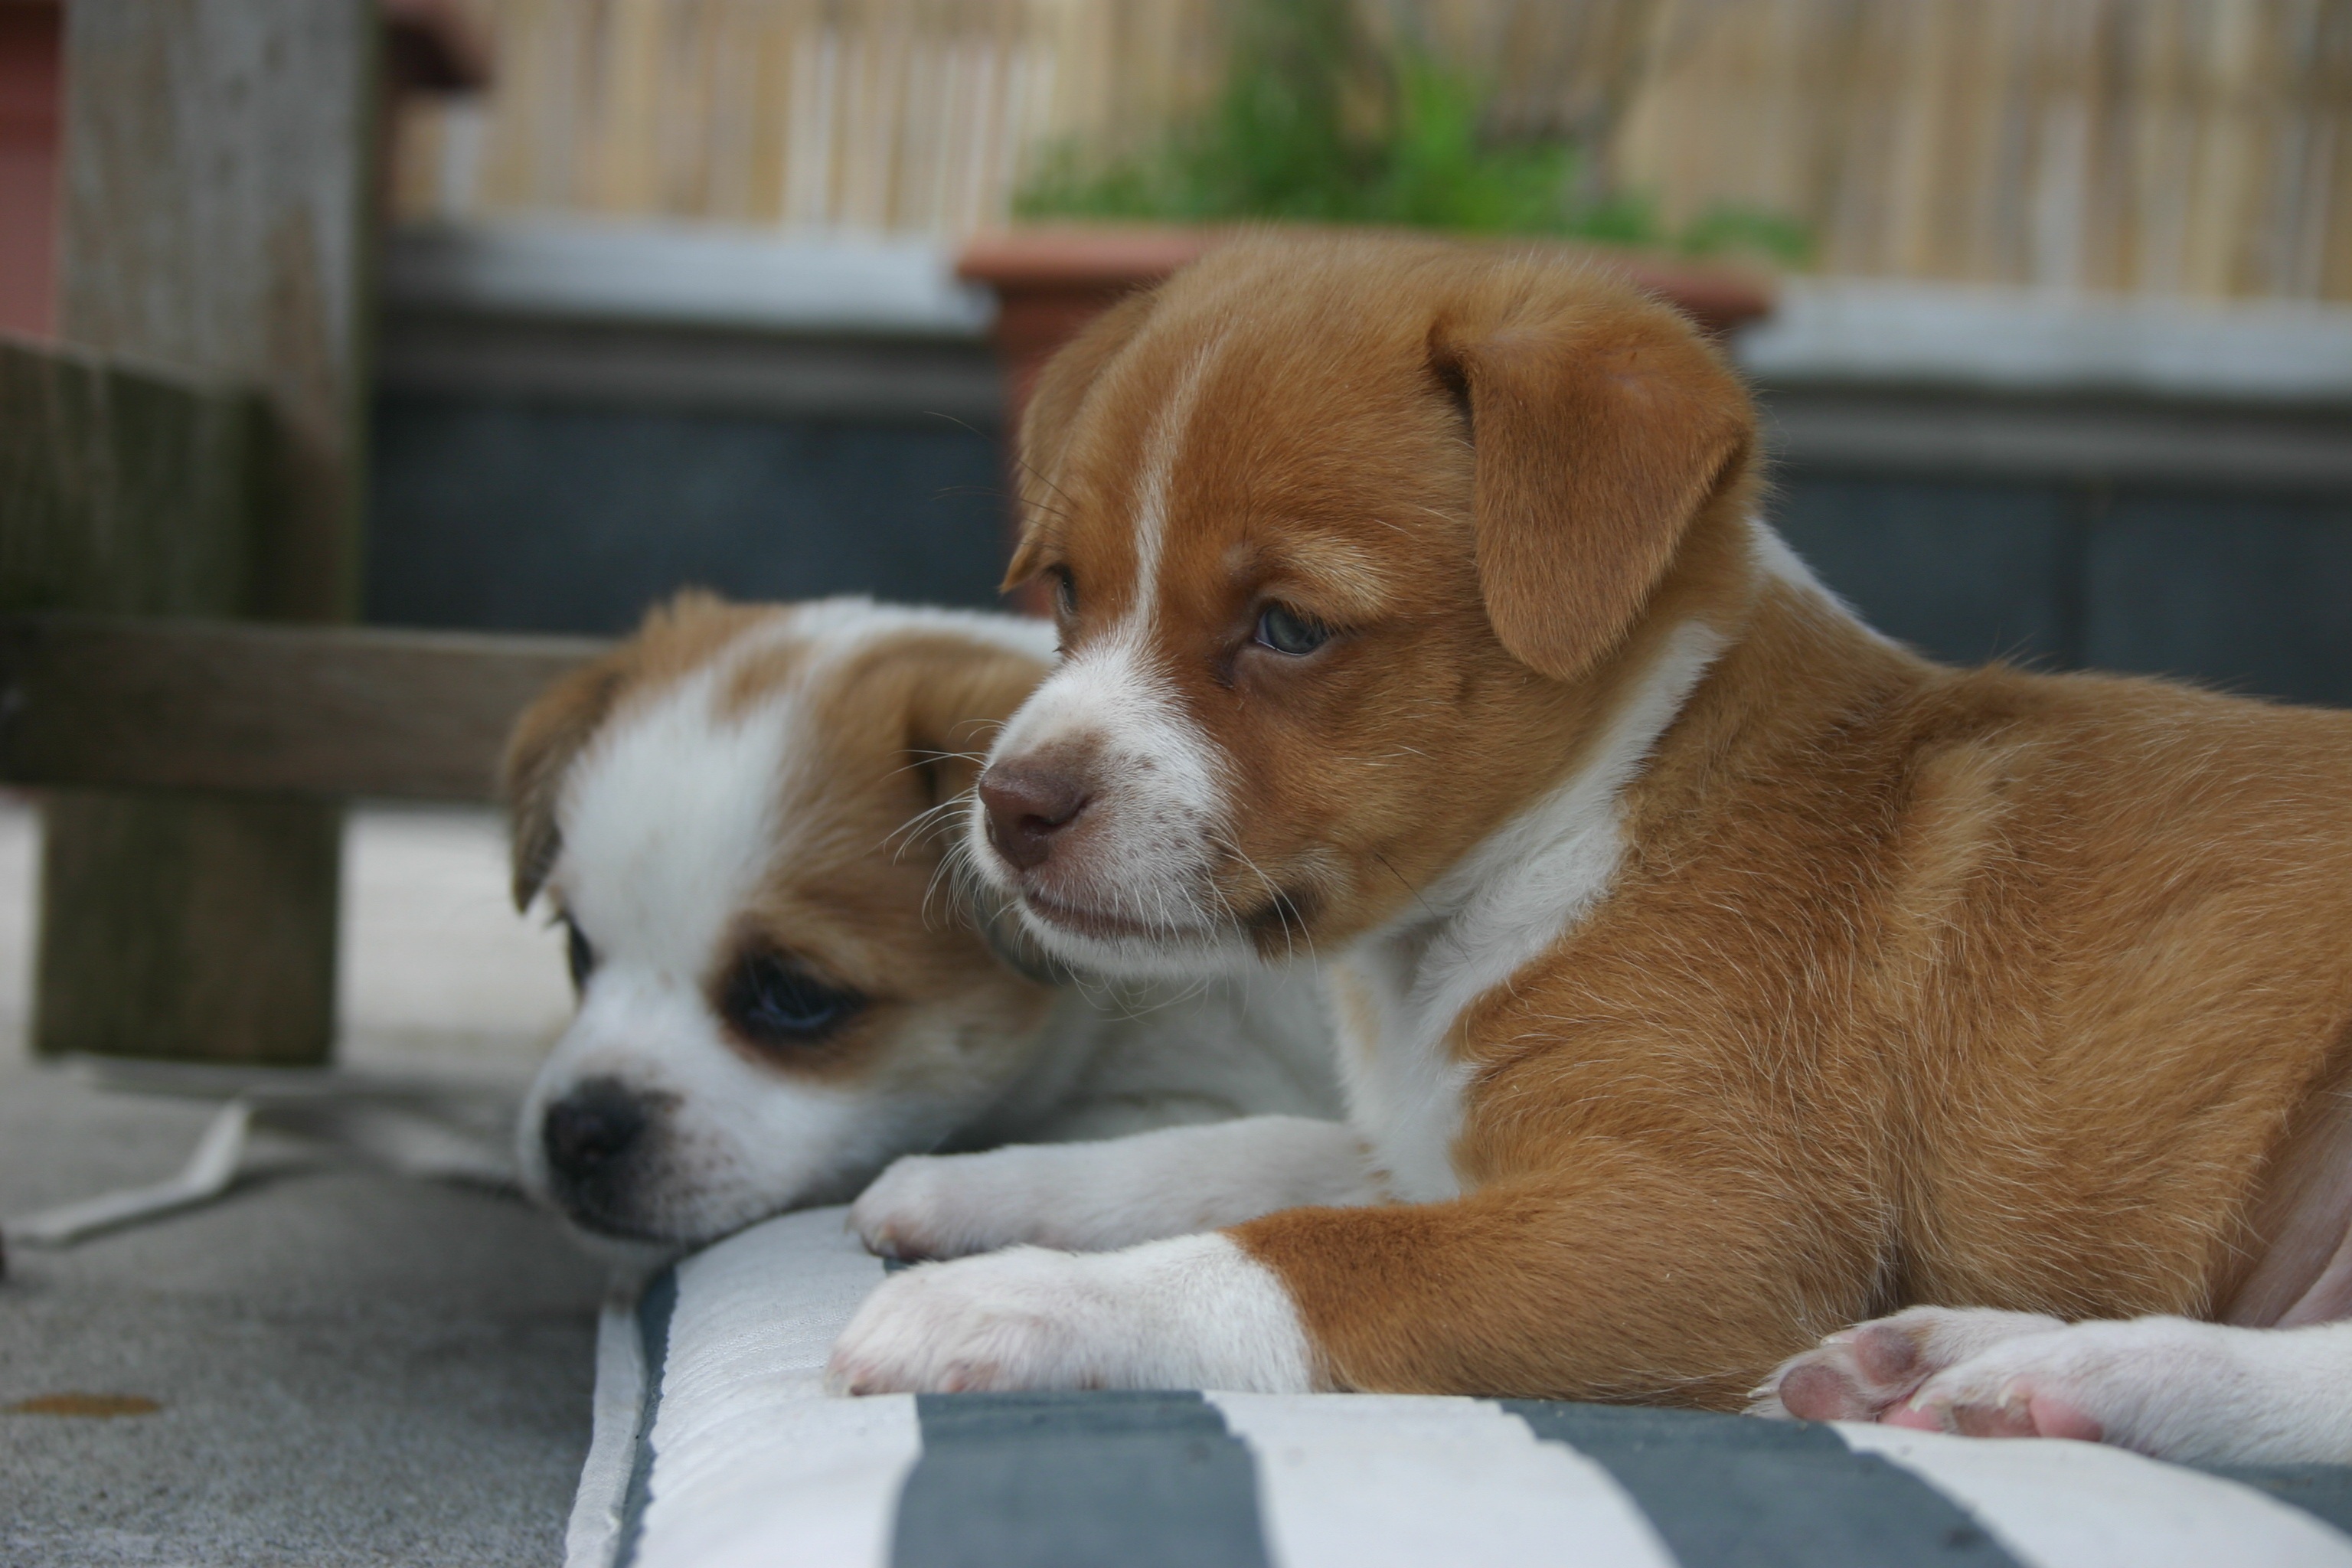
puppy, dog, pet, mammal, vertebrate, dog breed, terrier, puppies, young dog, jack russell terrier, dog like mammal, carnivoran, dog breed group, russell terrier